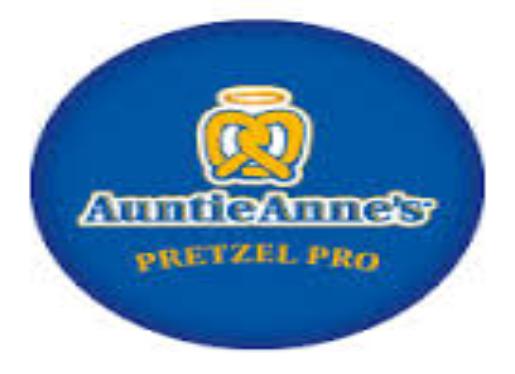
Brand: Auntie Anne's-1
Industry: Food